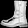
Label: Ankle boot